Sunshine Days

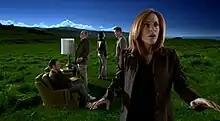
Oliver Martin manages to telekinetically turn his house into an outdoor landscape. The shot required elaborate effects and green-screening.

"Sunshine Days" is the eighteenth and penultimate episode of the ninth season of the American science fiction television series "The X-Files", and the series' 200th episode overall. It originally aired on the Fox network on May 12, 2002. The entry was written and directed by executive producer Vince Gilligan, his thirtieth and last episode as writer for the series. The episode is a "monster-of-the-week" episode, a stand-alone plot which is unconnected to the mythology, or overarching fictional history, of "The X-Files". "Sunshine Days" earned a Nielsen household rating of 6.2, was viewed by 6.5 million households, and 10.4 million viewers in its initial broadcast. It received mixed reviews from television critics.